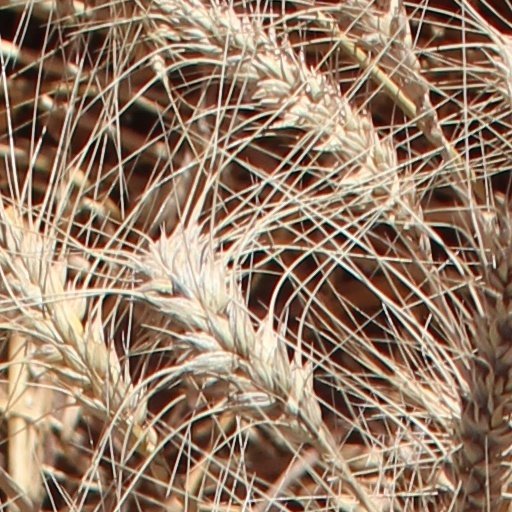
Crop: wheat